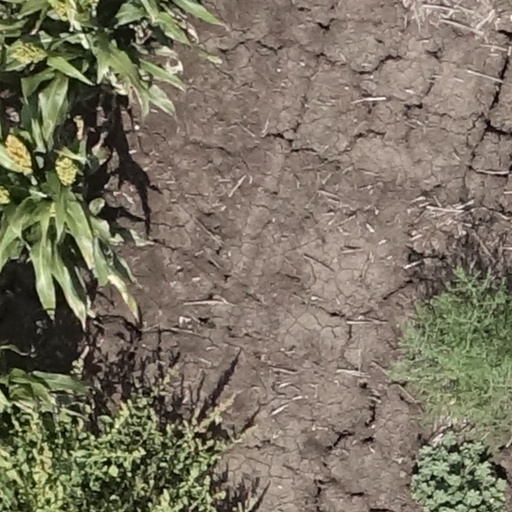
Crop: sorghum